Solar power in Massachusetts

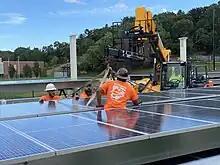
Solar installation, Newton North High School

State officials had set a target of installing 250 MW of solar PV statewide by 2017 and in May 2013 upped the target to 1,600 MW by 2020 as the 250 MW goal had been met four years ahead of schedule. Exceeding projections again, cumulative solar PV capacity in the state reached over 2 GW (2,000 MW) at the end of 2017. The American Solar Energy Industries Association forecasts that another ~1.5 GW of solar PV will be installed in the state over the next four years (2018-2021).